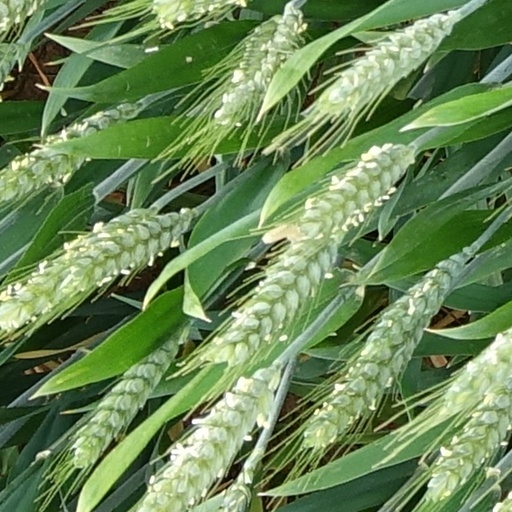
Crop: wheat